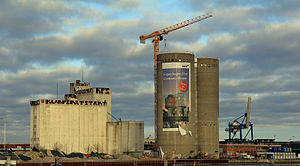
Nordhavnen / Århusgadekvarteret
En del af de mest markante bygninger, som disse silobygninger vil blive bibeholdt, efterhånden som Århusgadekvarteret udbygges
Silobygninger, Århusgadekvarteret, Nordhavnen
Nordhavnen eller Københavns Nordhavn er et havneanlæg ved Øresunds kyst, der blev anlagt i slutningen af 1800-tallet ved opfyldning i Svanemøllebugten nord for Københavns Frihavn. I dag danner området, der i alt er over 2 km² stort, rammen om størstedelen af Københavns Havns traditionelle aktivitet. I Nordhavnen findes færgelejer, containerterminal og fisketorv, ligesom der er mange lagre og industrielle virksomheder. Nordhavnen rummer desuden Danmarks største lystbådehavn.